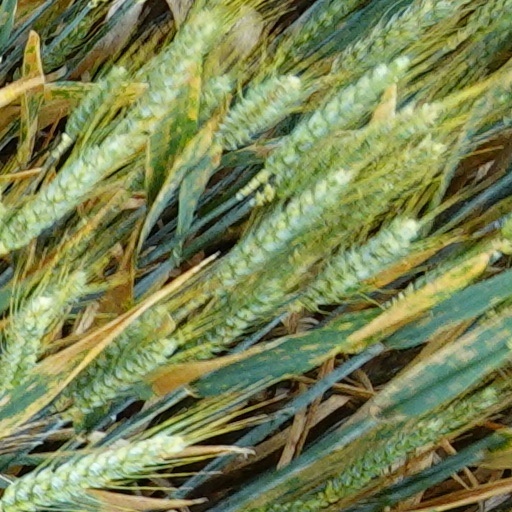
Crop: wheat